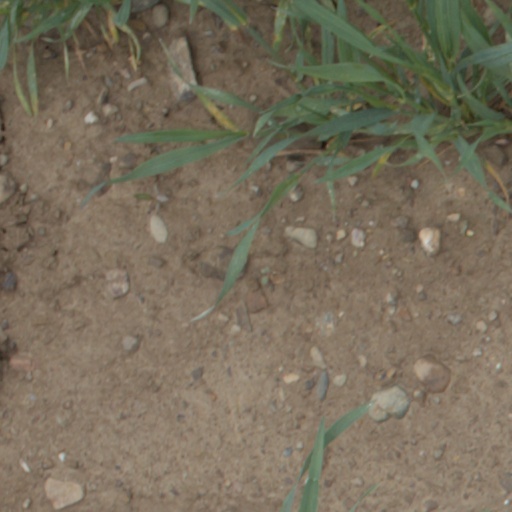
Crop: wheat